Kazakh clothing

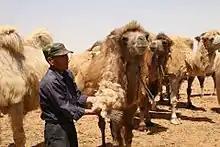
A Bactrian camel has its hair sheared for clothing.

Traditional materials, such as horsehair, fox fur, sheep's wool and rabbit hides, are used in the production of clothing. Preparation of the materials includes skinning, drying, and greasing the hides with a mixture of sour milk and flour. After four days, the skins are washed and soaked in a concentrated brine. After more drying, the underside of the hide is scraped with a skinning knife before being heated; this gives the skin its whitish color. The fur is then ready for dyeing in a variety of colors. Yellow dye is made from the crushed root of the Taranovy plant. Red dye is made from the root of , and orange dye is often made from dried pomegranate crusts.